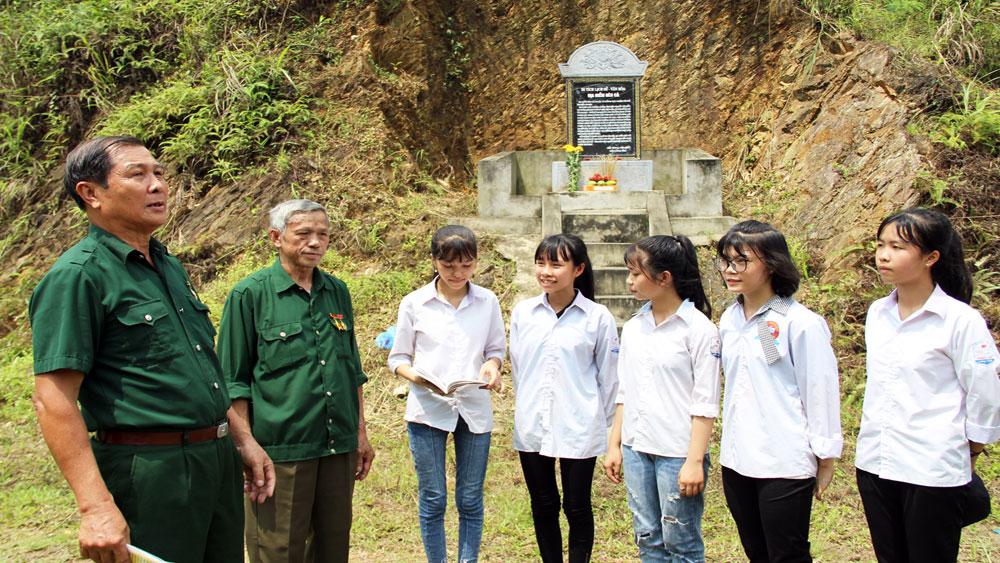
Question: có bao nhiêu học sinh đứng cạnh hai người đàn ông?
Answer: có năm học sinh bên cạnh hai người đàn ông